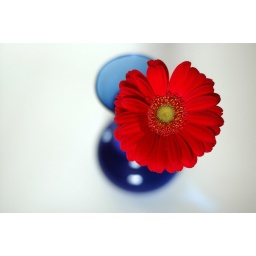
red gerber Daisy in a blue vase.